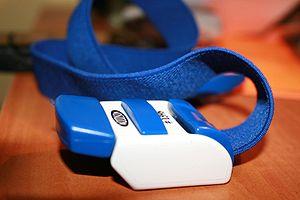
Le garrot est un dispositif destiné à interrompre la circulation du sang dans un membre — membre supérieur ou membre inférieur — en comprimant les vaisseaux sanguins contre les os par un serrage périphérique.